Buduran railway station

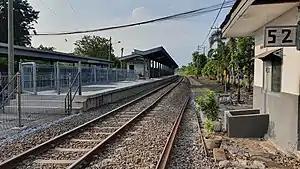
Buduran Station platform, as of 2019.

Buduran Station (BDR) is an inactive railway station located in Buduran, Buduran, Sidoarjo Regency, Indonesia. The station was included in the Operation Area VIII Surabaya. Previously, the station only served the Surabaya–Bangil Commuter service.